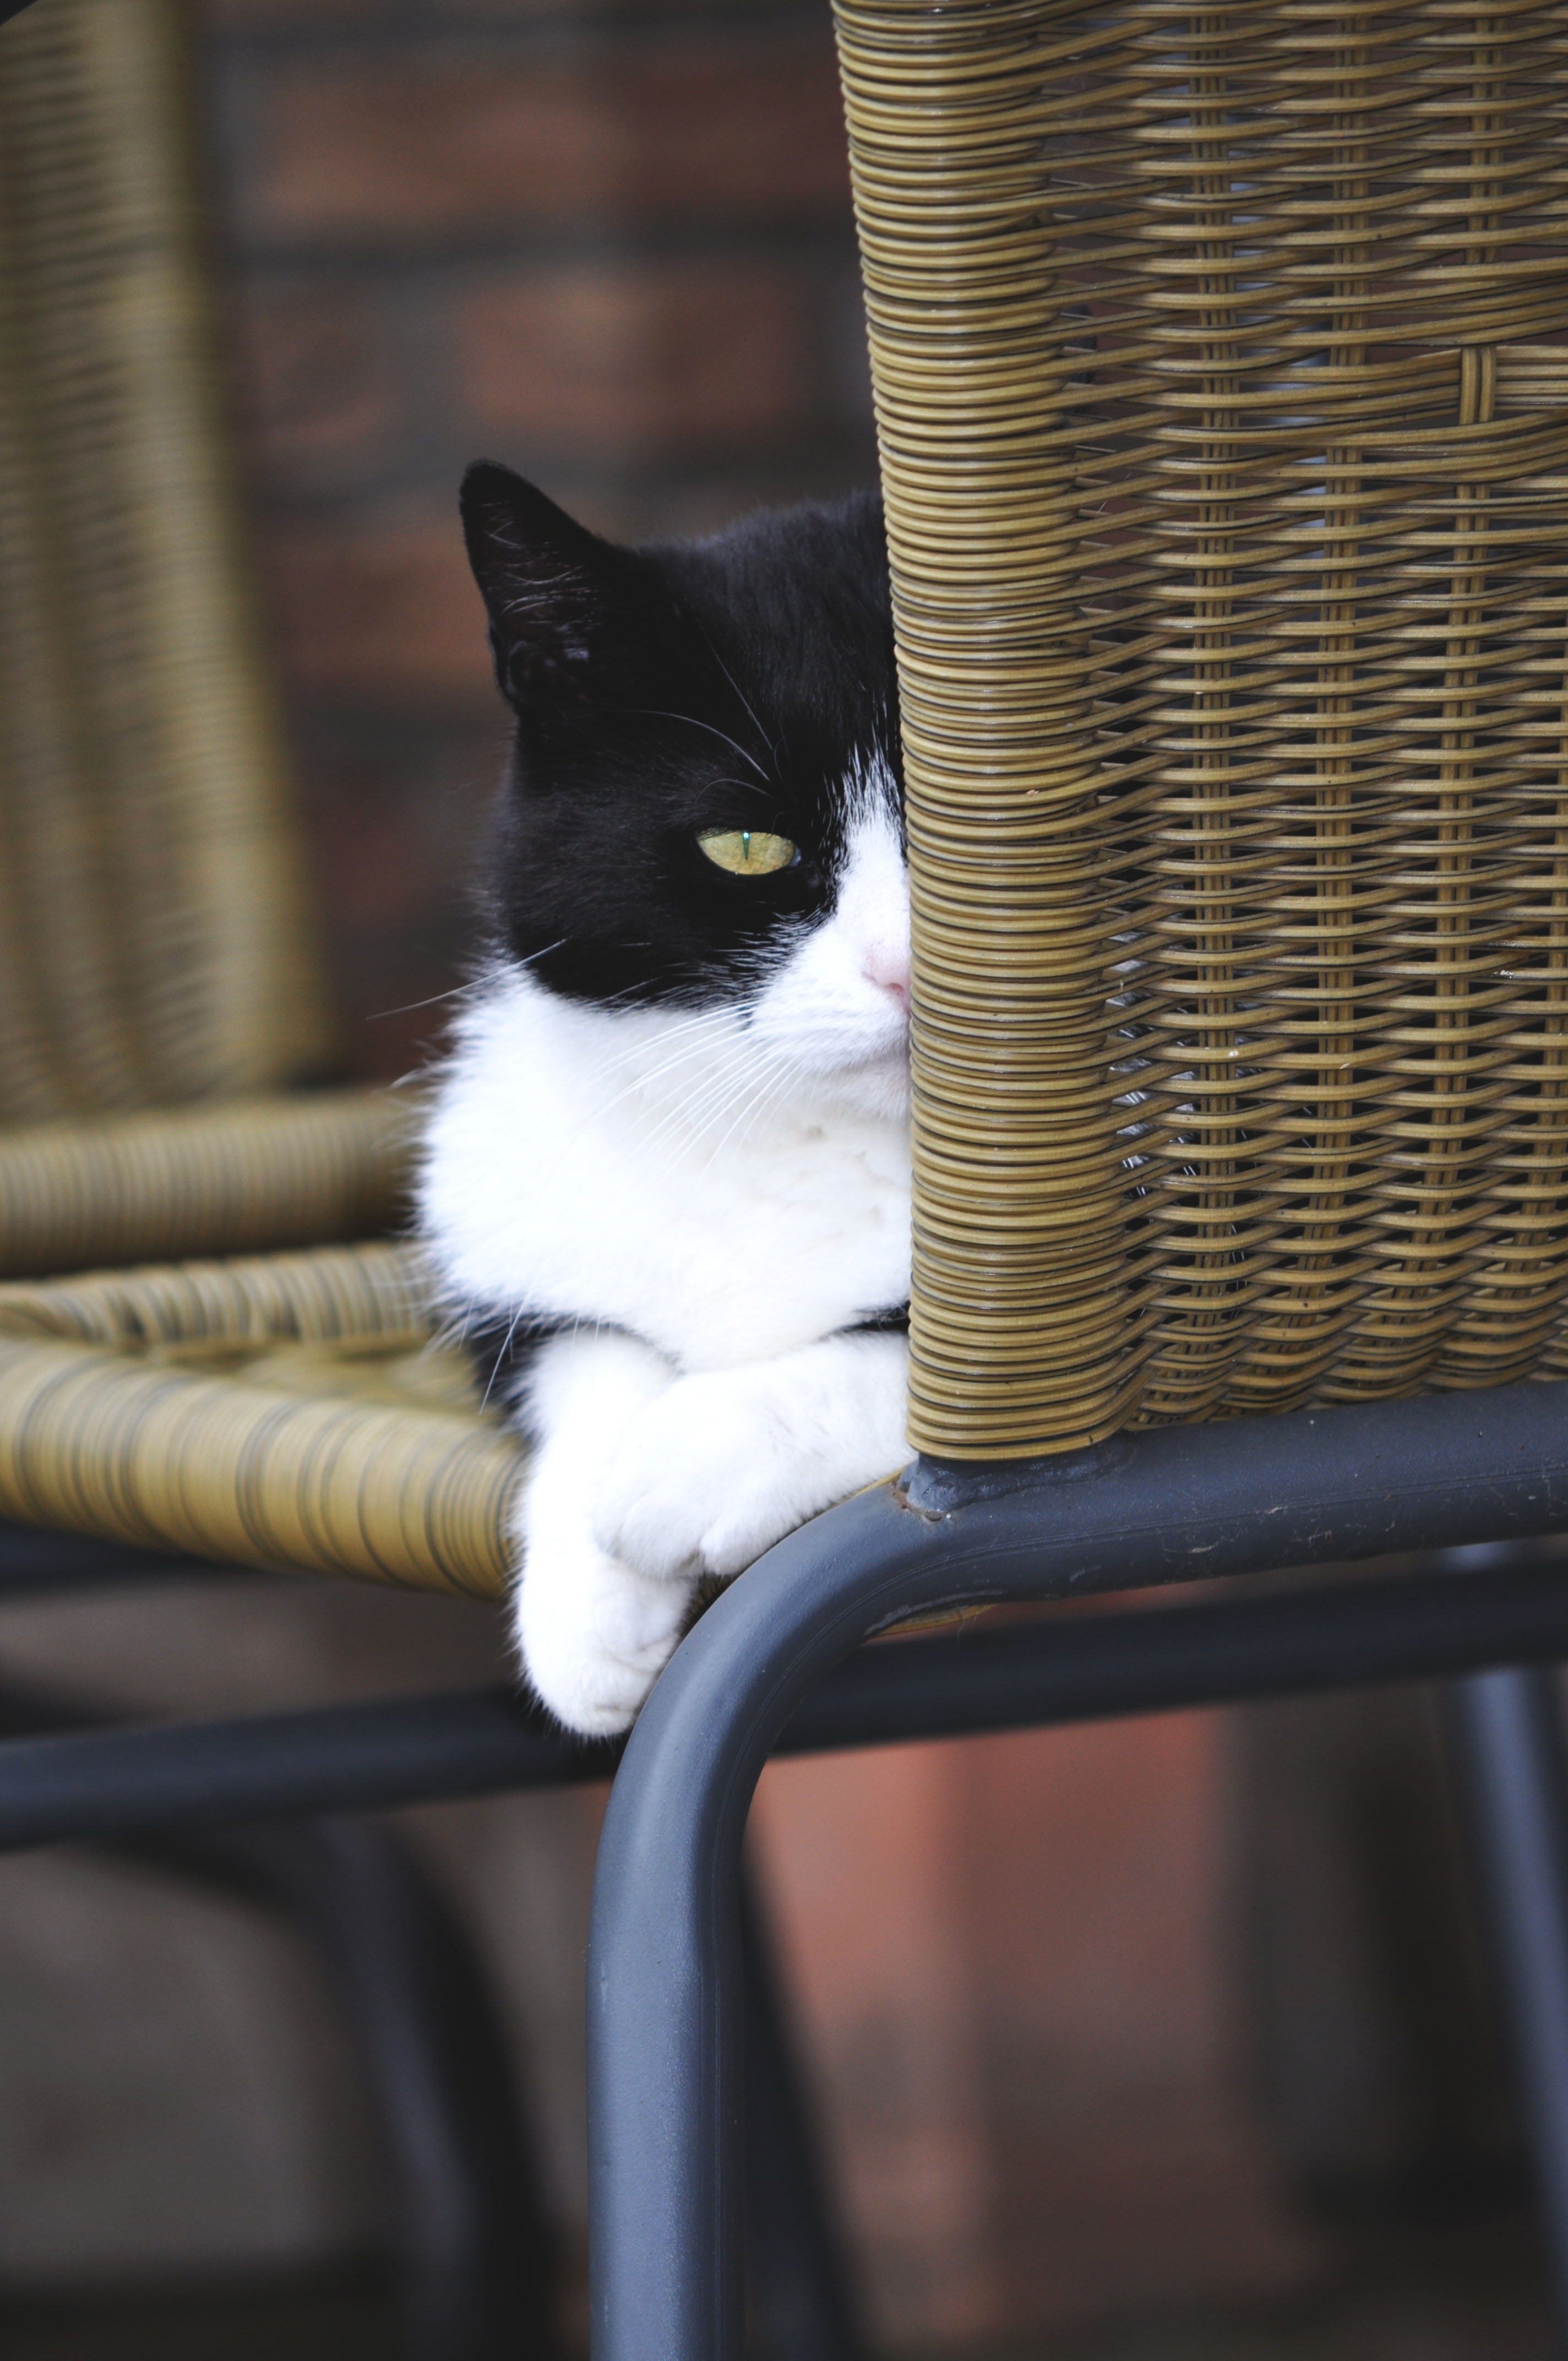
pet, kitten, cat, mammal, black, whiskers, paw, animals, vertebrate, domestic cat, cute cat, black and white cat, small to medium sized cats, cat like mammal